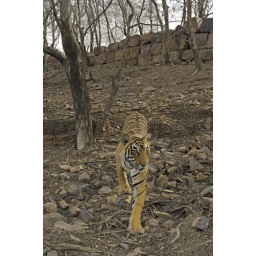
Radio collared tigress in front of a rock face Ranthambhore national park, Rajasthan, India.